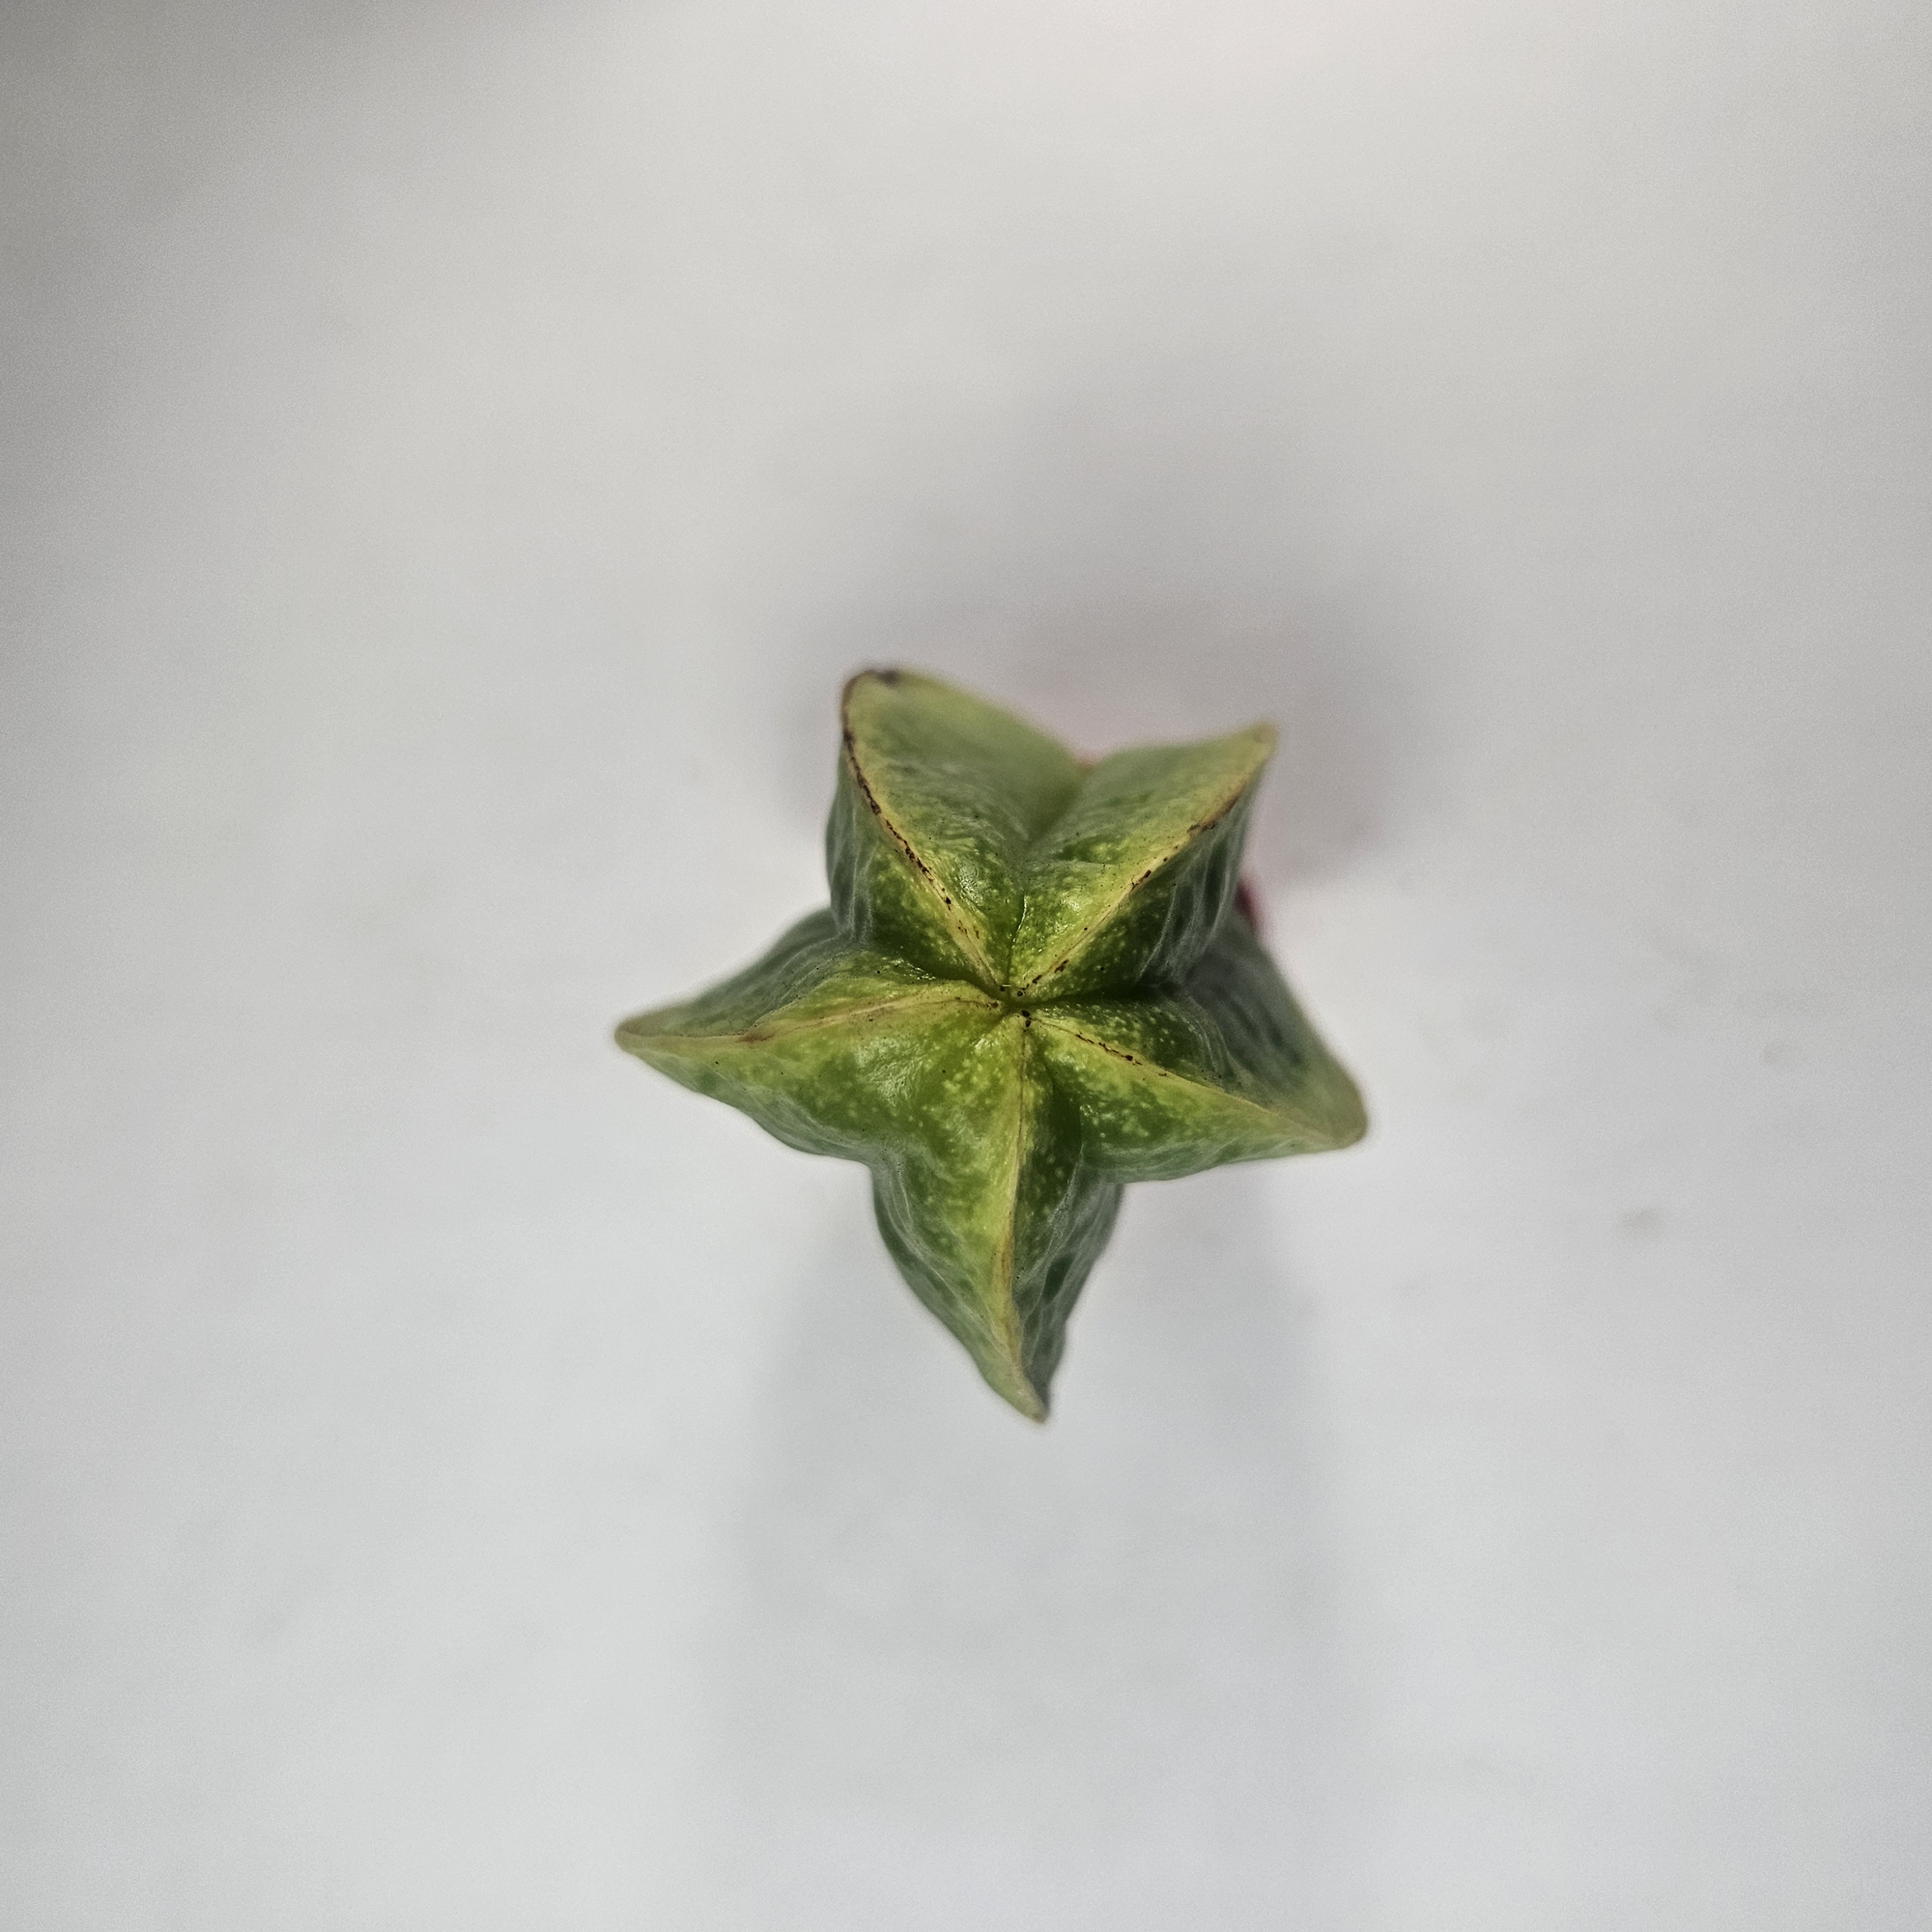
Label: Healthy Fruits